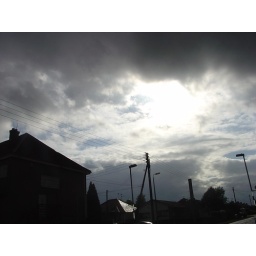
taken on a cloudy day, the sun makes a clear comparrison to the dark house in the corner.